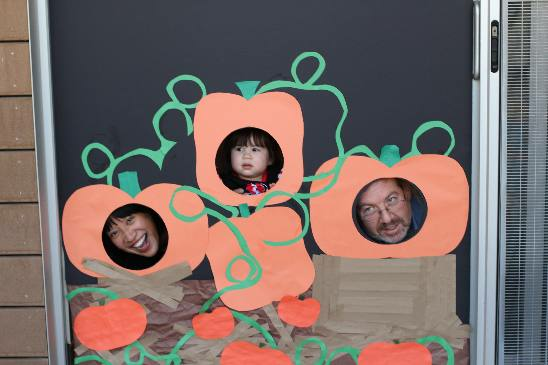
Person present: Yes